George Washington and slavery

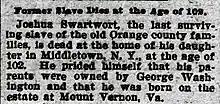
"Former slave dies at the age of 102" - Joshua Swartwort was born enslaved on Mount Vernon around 1800; his parents had been enslaved by George Washington ("Public Press", Northumberland, Pa., November 21, 1902)

Washington's action was ignored by southern slaveholders, and slavery continued at Mount Vernon. Already from 1795, dower slaves were being transferred to Martha's three granddaughters as the Custis heirs married. Martha felt threatened by being surrounded with slaves whose freedom depended on her death and freed her late husband's slaves on January 1, 1801. That action by Martha Washington was not a violation of her husband's will, which did not require her to keep any slaves in bondage.